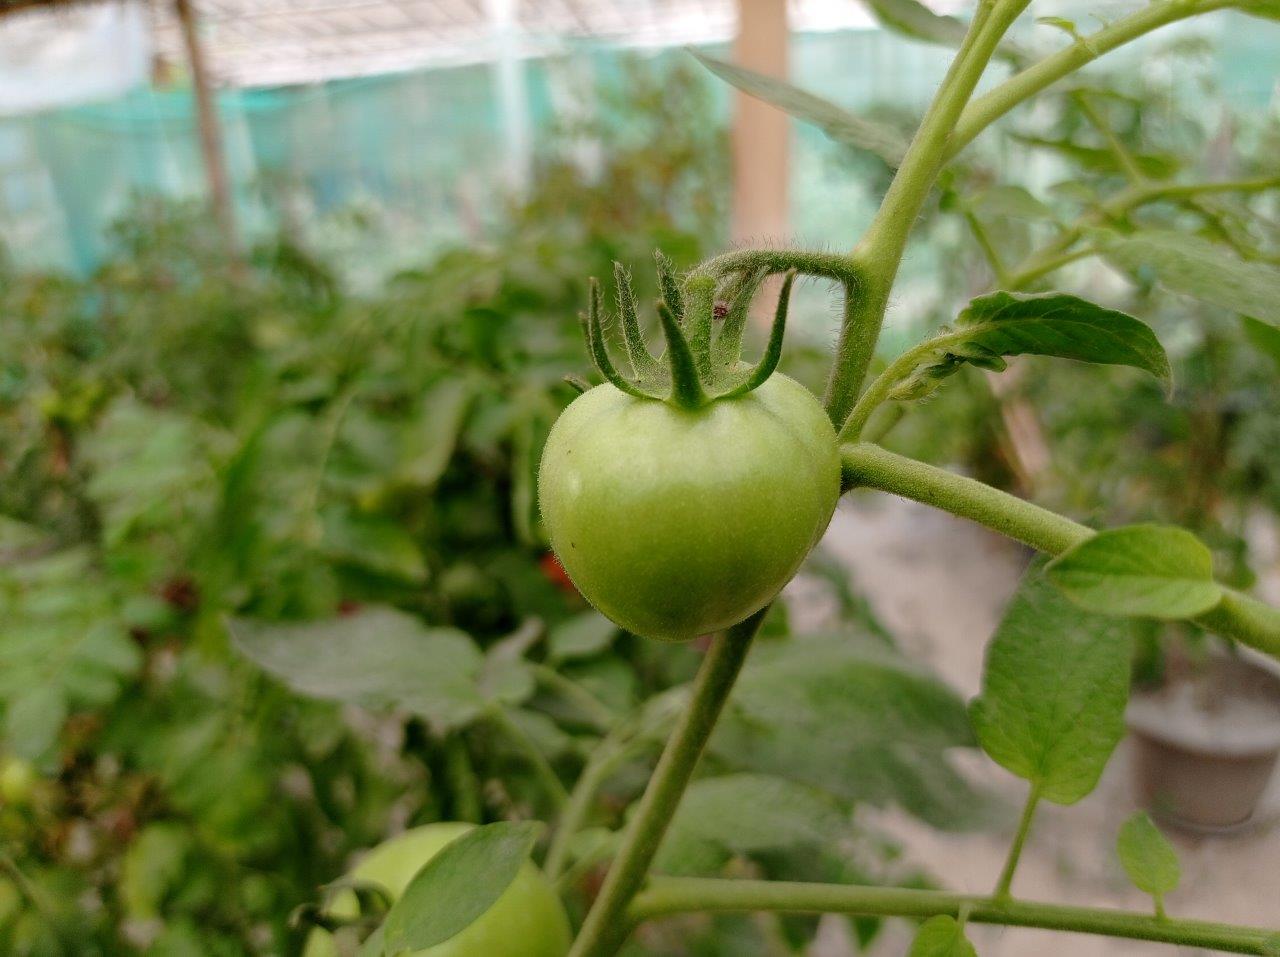
Maturity: Immature